Al Seyni Ndiaye

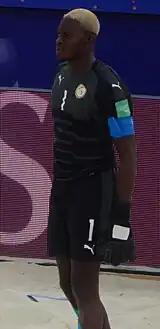
Ndiaye at the 2021 World Cup.

Ndiaye has been part of the Senegal national team since its formation for the 2007 FIFA Beach Soccer World Cup qualifiers when he was 17, but entered beach soccer by chance; the goalkeeper who was originally supposed to go to the tournament was ultimately unable to travel due to issues with his passport. Ndiaye was subsequently contacted and after just one week's of training, competed in the competition. He claims he didn't fully understand the rules at the time of competing, but "immediately fell in love with the sport". By 2011 Ndiaye was already being labelled as a "young veteran".